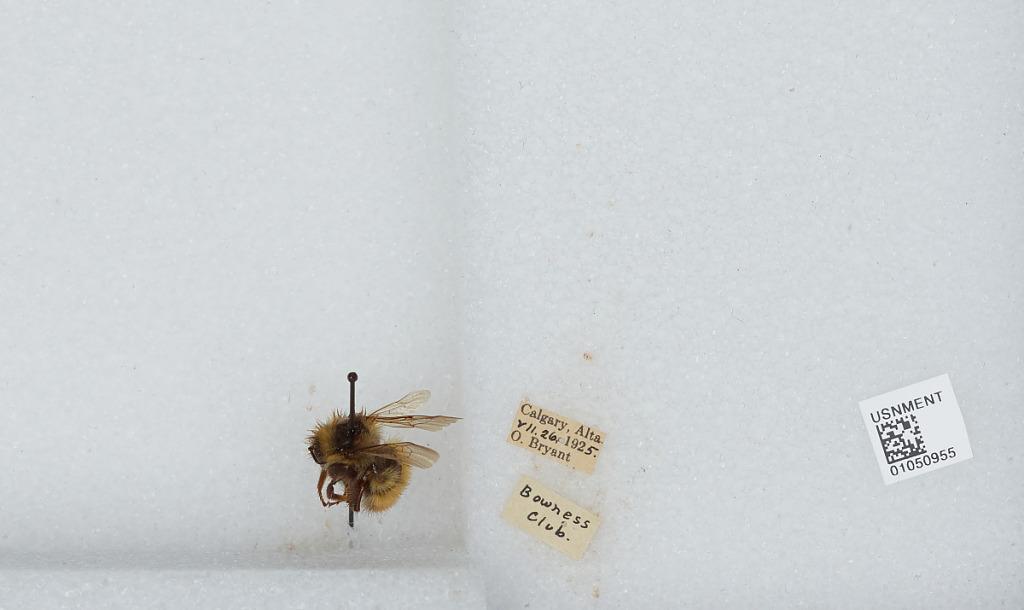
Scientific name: Bombus sp.
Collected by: O. Bryant
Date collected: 1925-7-26
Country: Canada
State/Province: Alberta
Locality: Bowness Club, Calgary
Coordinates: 51.0887, -114.196